Mark Wood (cricketer)

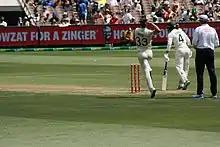
Mark Wood bowling during day 2 of the Boxing Day Test

In September 2022, Wood was named in England's squad for the 2022 ICC Men's T20 world cup in Australia. Wood was the fastest bowler of the tournament and played in every Super 12 game for England before succumbing to injury and missing out on the semi-final and final. England went on to win the tournament, making Wood one of only 6 players to win both the 2019 ODI and 2022 T20 world cups.